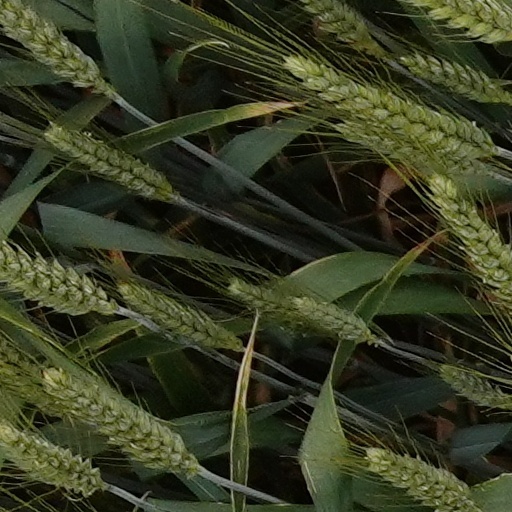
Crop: wheat